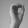
ASL letter: O